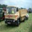
Label: truck